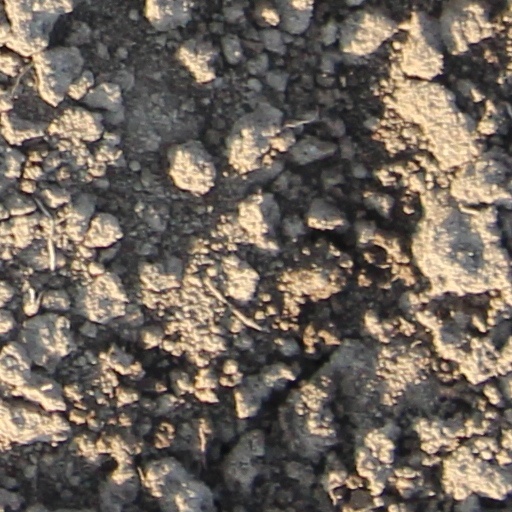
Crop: wheat